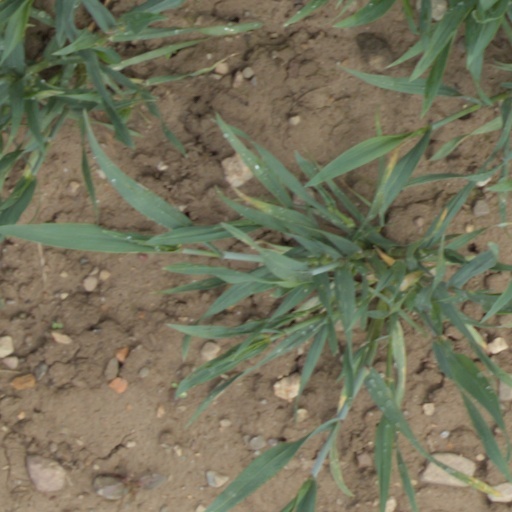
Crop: wheat